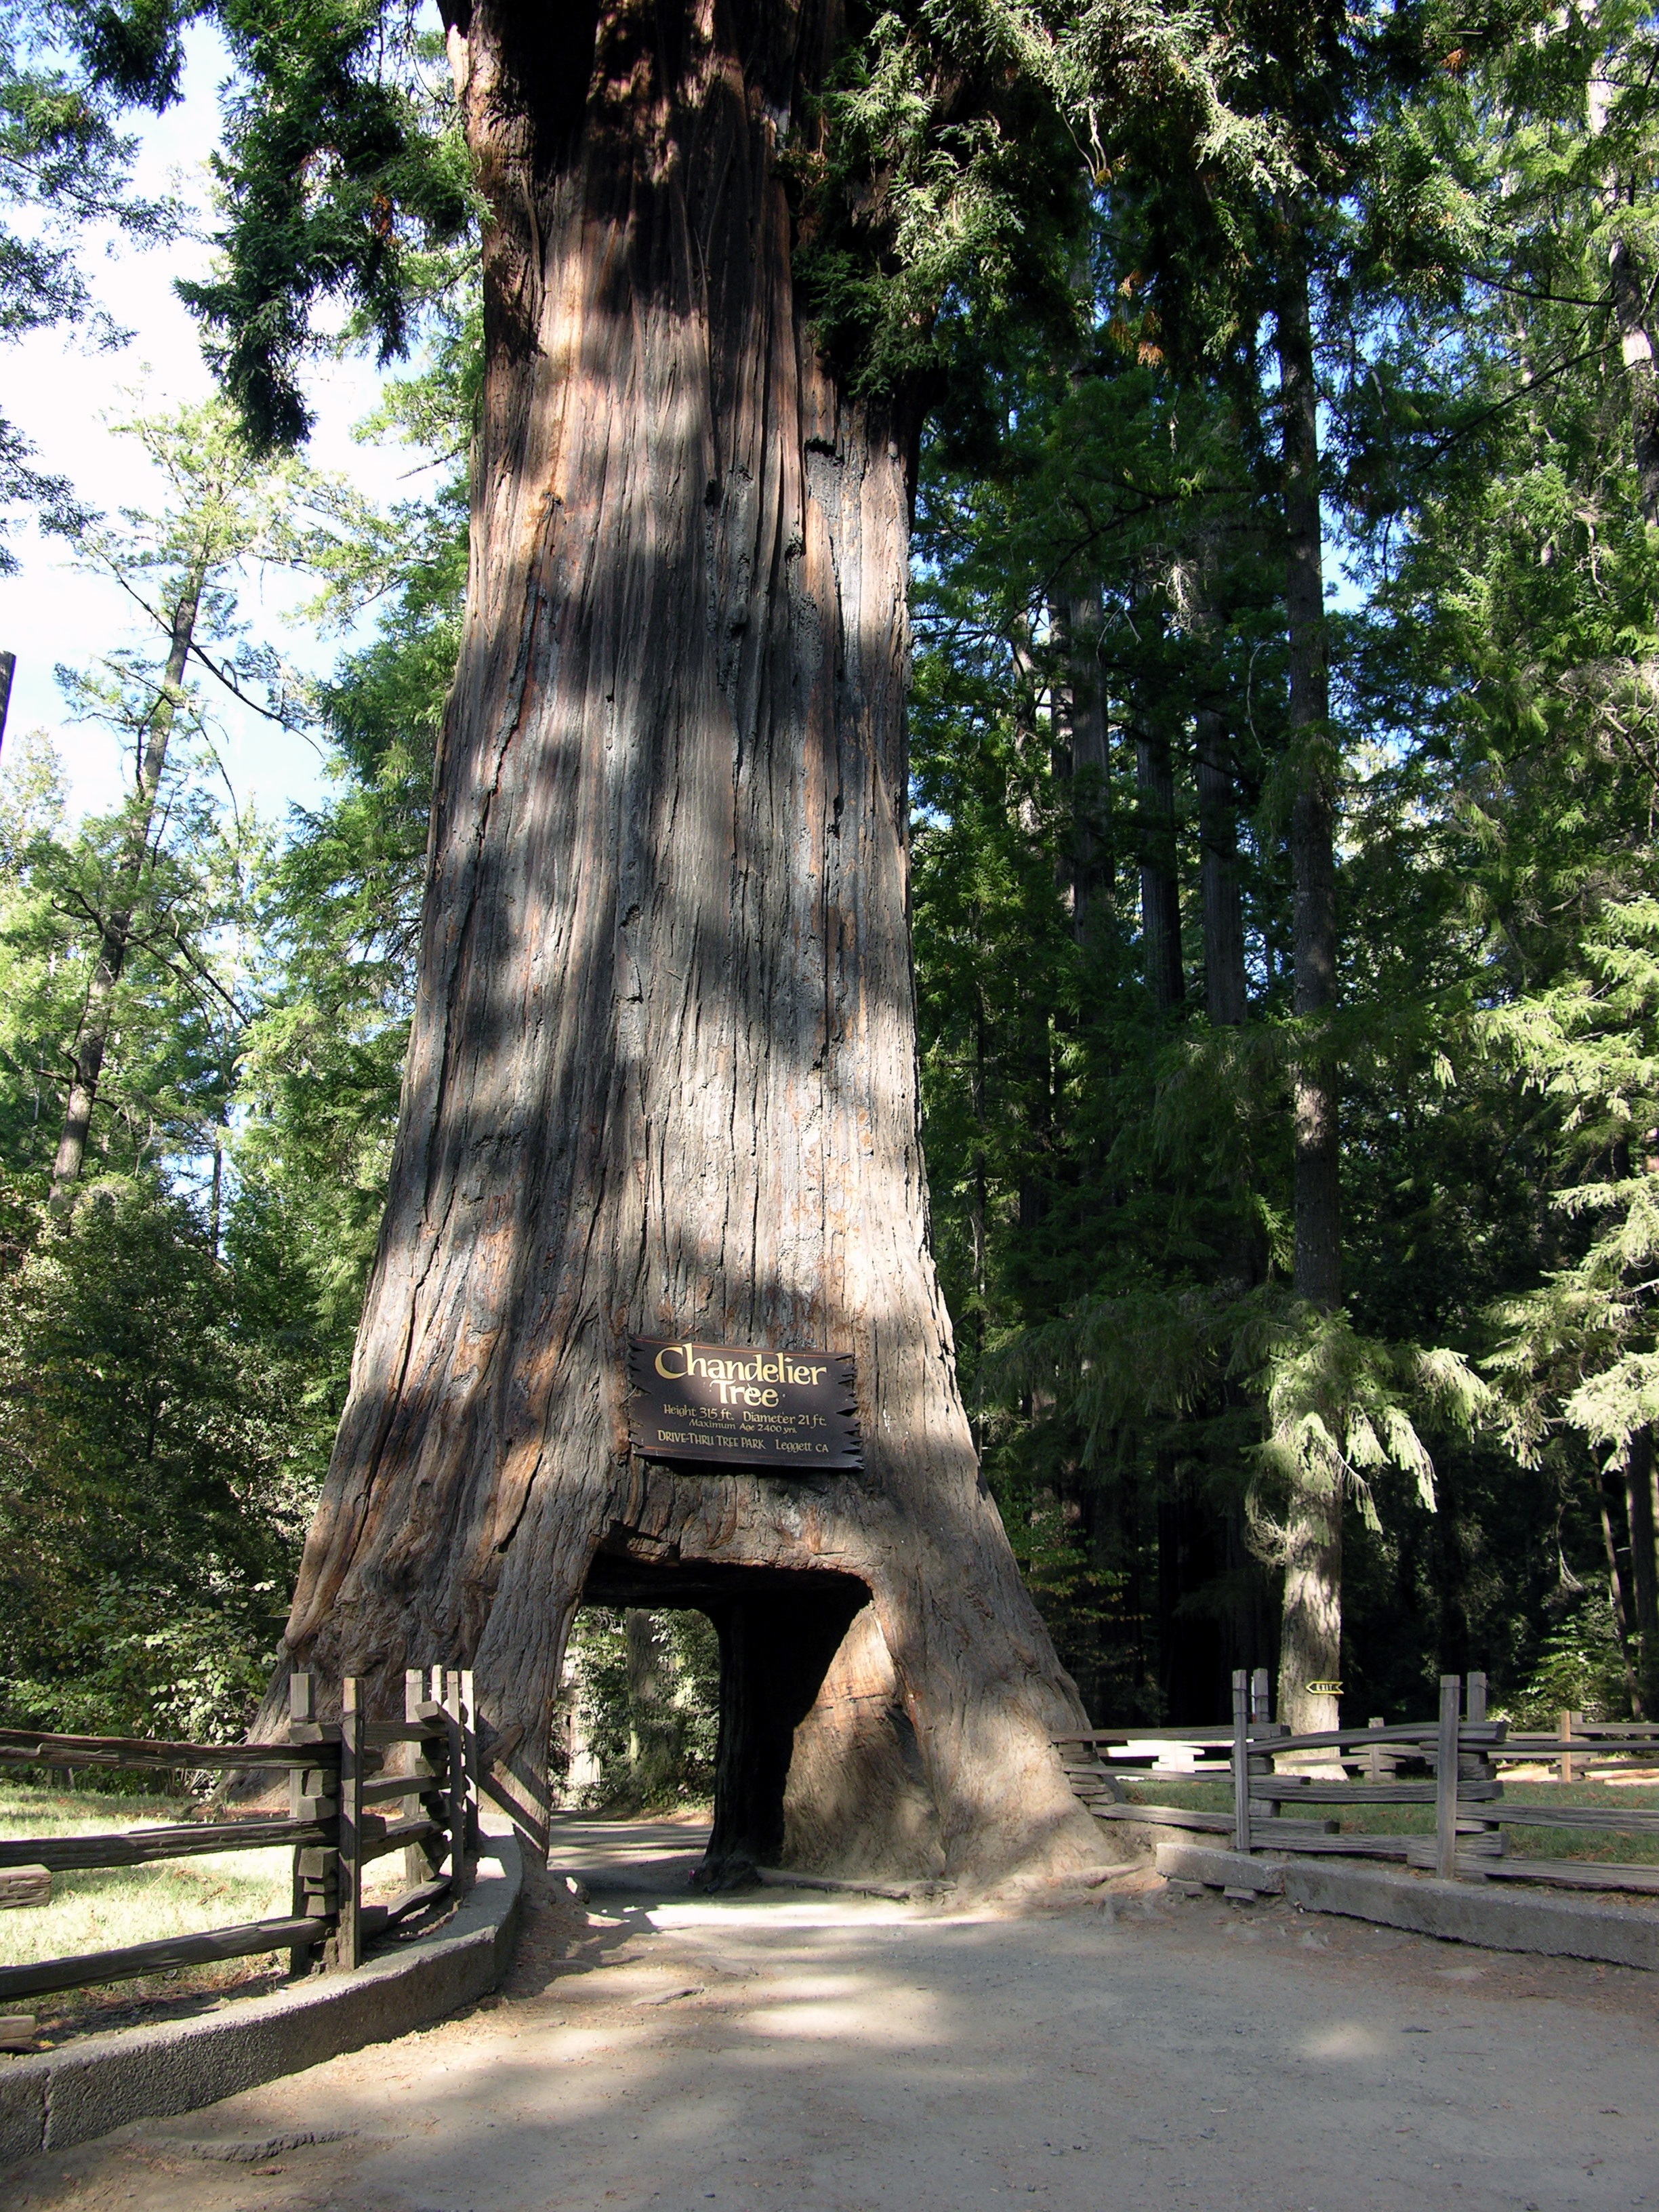
landscape, tree, plant, wood, trunk, park, botany, sculpture, woody plant, drive throught